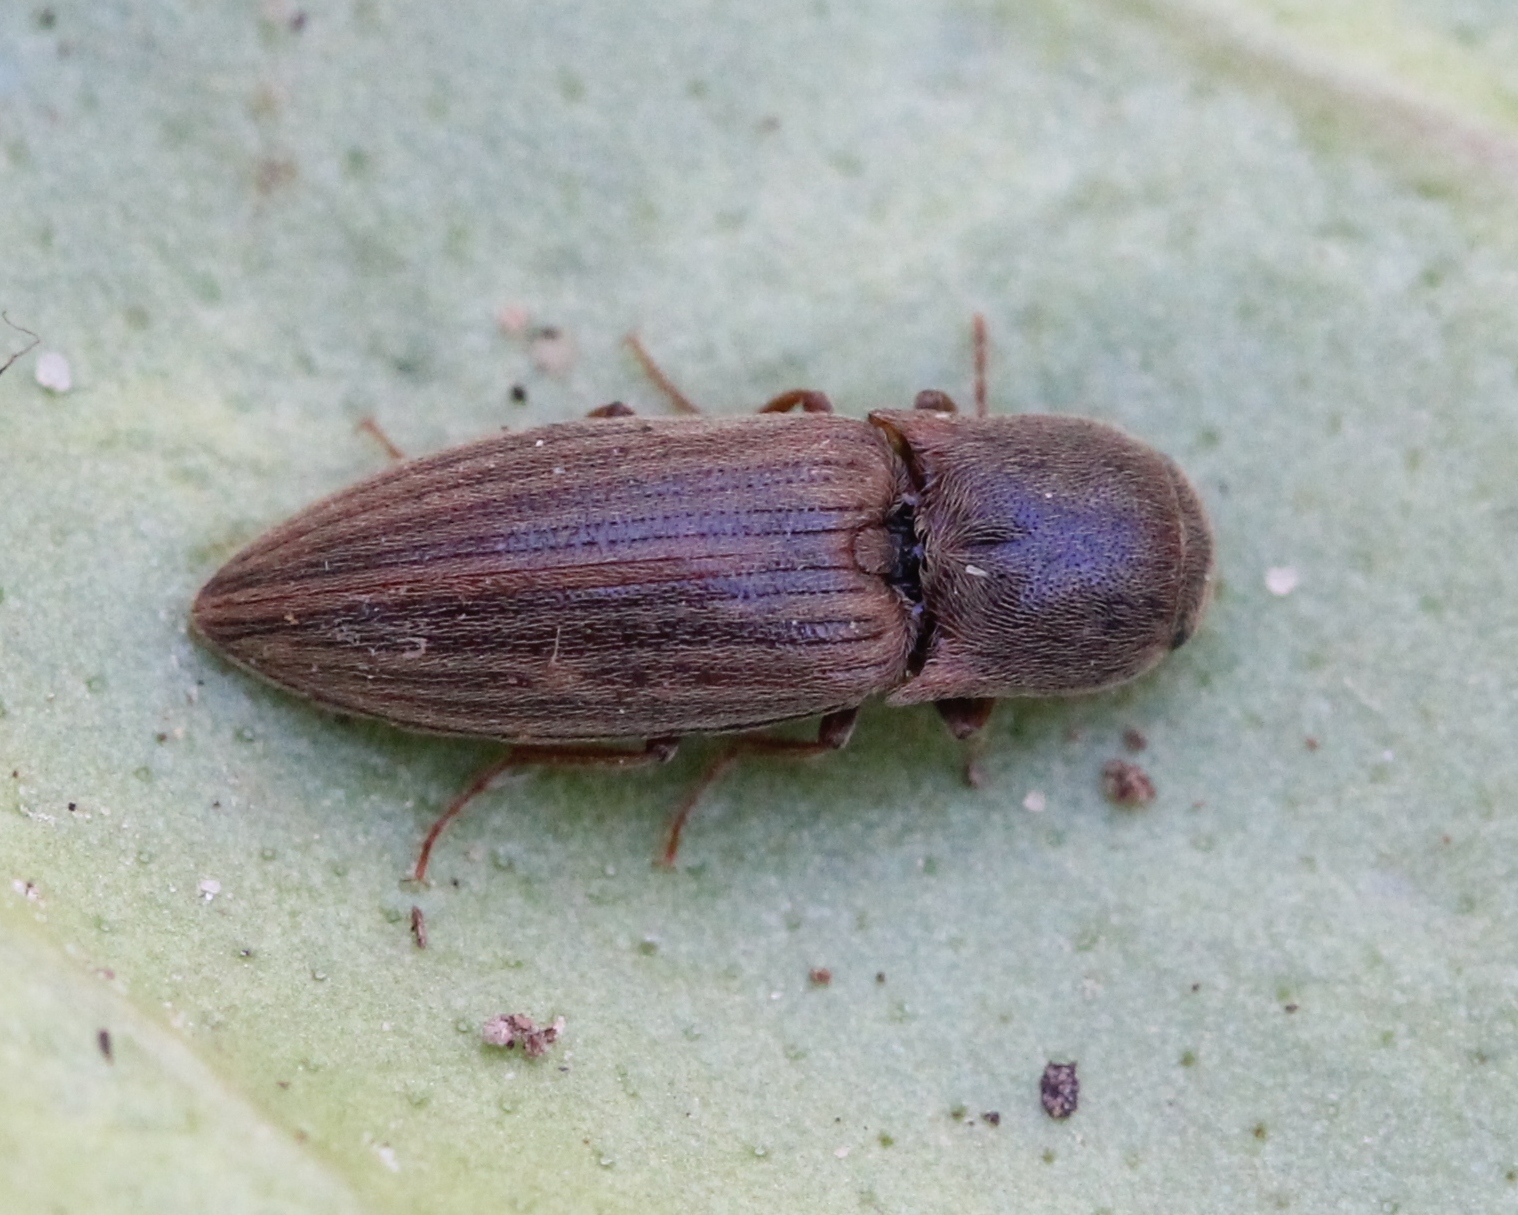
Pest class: clickbeetles_wireworms